Katoaga

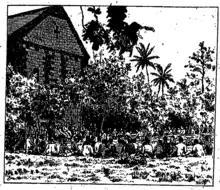
Engraving depicting a "katoaga" in front of the church in Lano, Wallis, circa late 1880s.

Throughout the history of Wallis and Futuna, the "katoaga" ceremony has endured, even after the Christianization of the territory in the 19th century. Anthropologist Dominique Pechberty points out that "this is not folklore for tourists, nor is it the reclaiming of a cultural heritage to regain a lost identity".